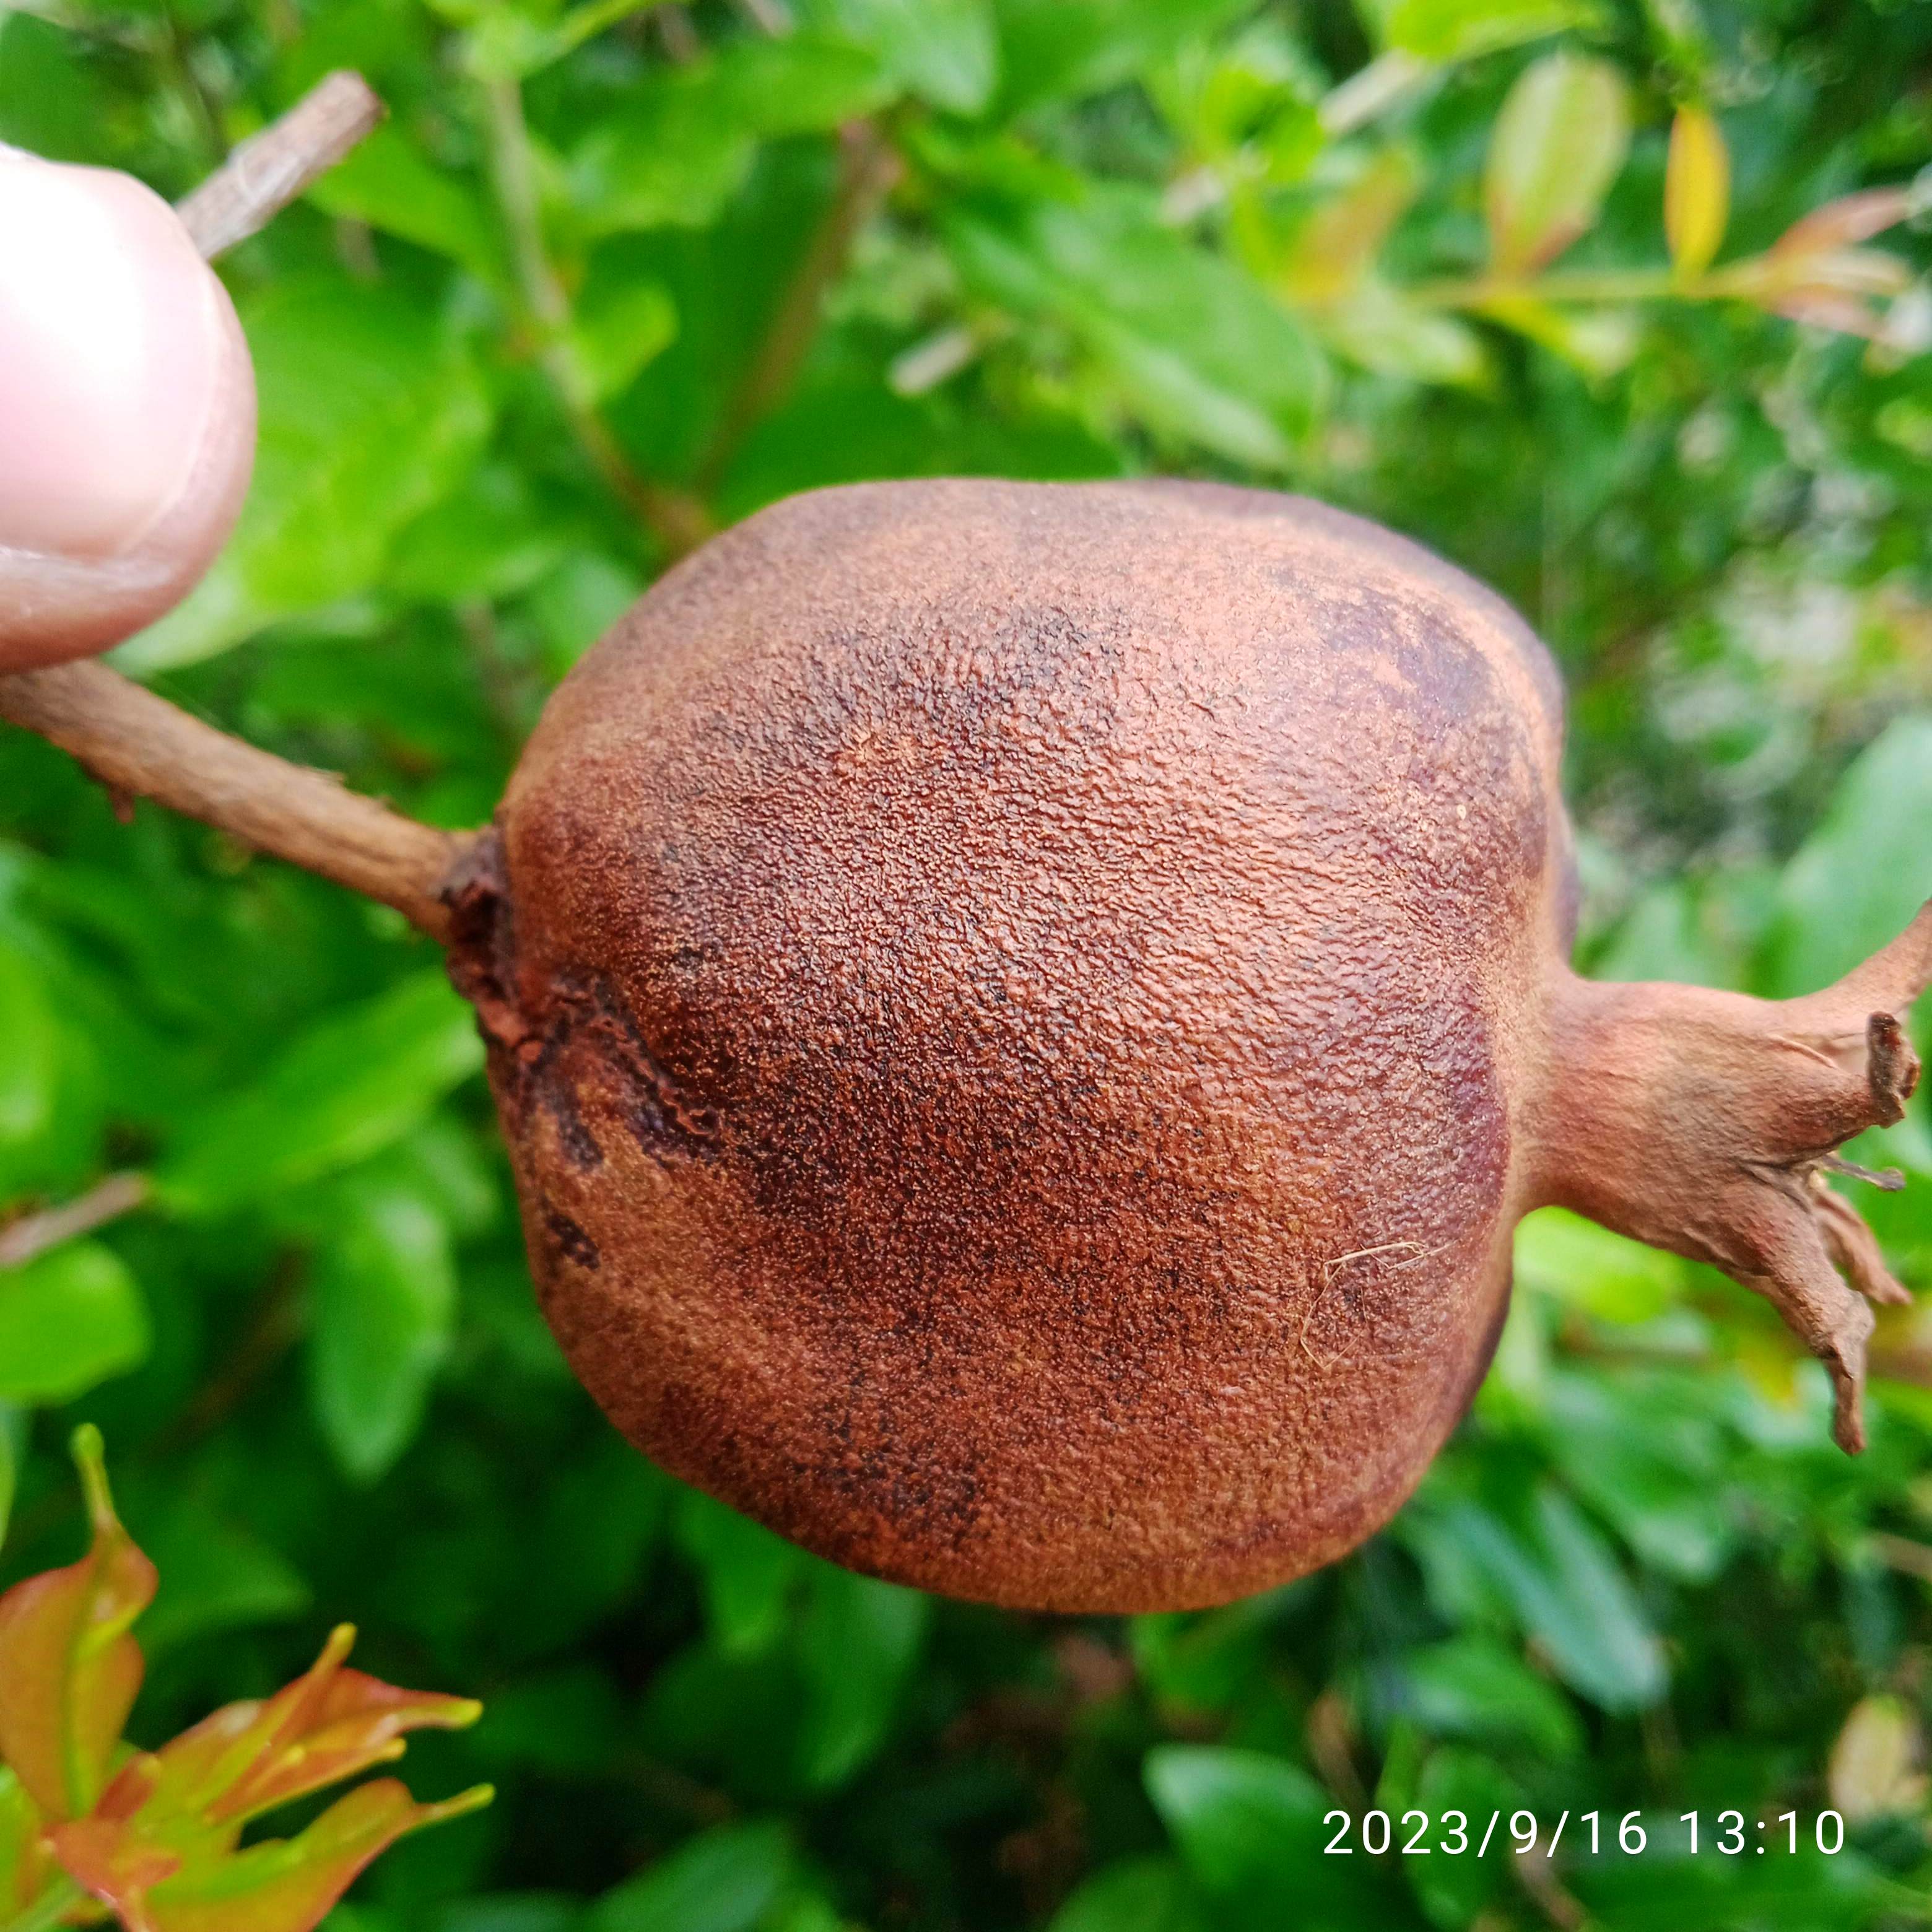
Label: Alternaria